Tarim, Yemen

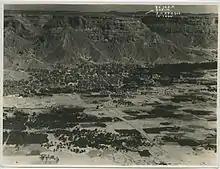
Tarim in 1929

In 1809, disaster struck Hadhramaut following a Wahhabi invasion. Valuable books and documents from the "Robat" at Tarim were destroyed by fire or by dumping in wells. While the Wahhabi occupation was short-lived, it ravaged the economy. As a result, emigration increased, the top destination being Hyderabad (India), where the Nizam employed a considerable army. Here, a Yemeni soldier named Umar bin Awadh al Qu'aiti rose to the rank of Jemadar and amassed a fortune. Umar's influence enabled him to create the Quaiti dynasty in the late 19th century. Having secured all valuable land excluding the areas around Saiyun and Tarim, the Qu'aitis signed a treaty with the British in 1888, and created a unified sultanate in 1902 that became part of the Aden Protectorate.